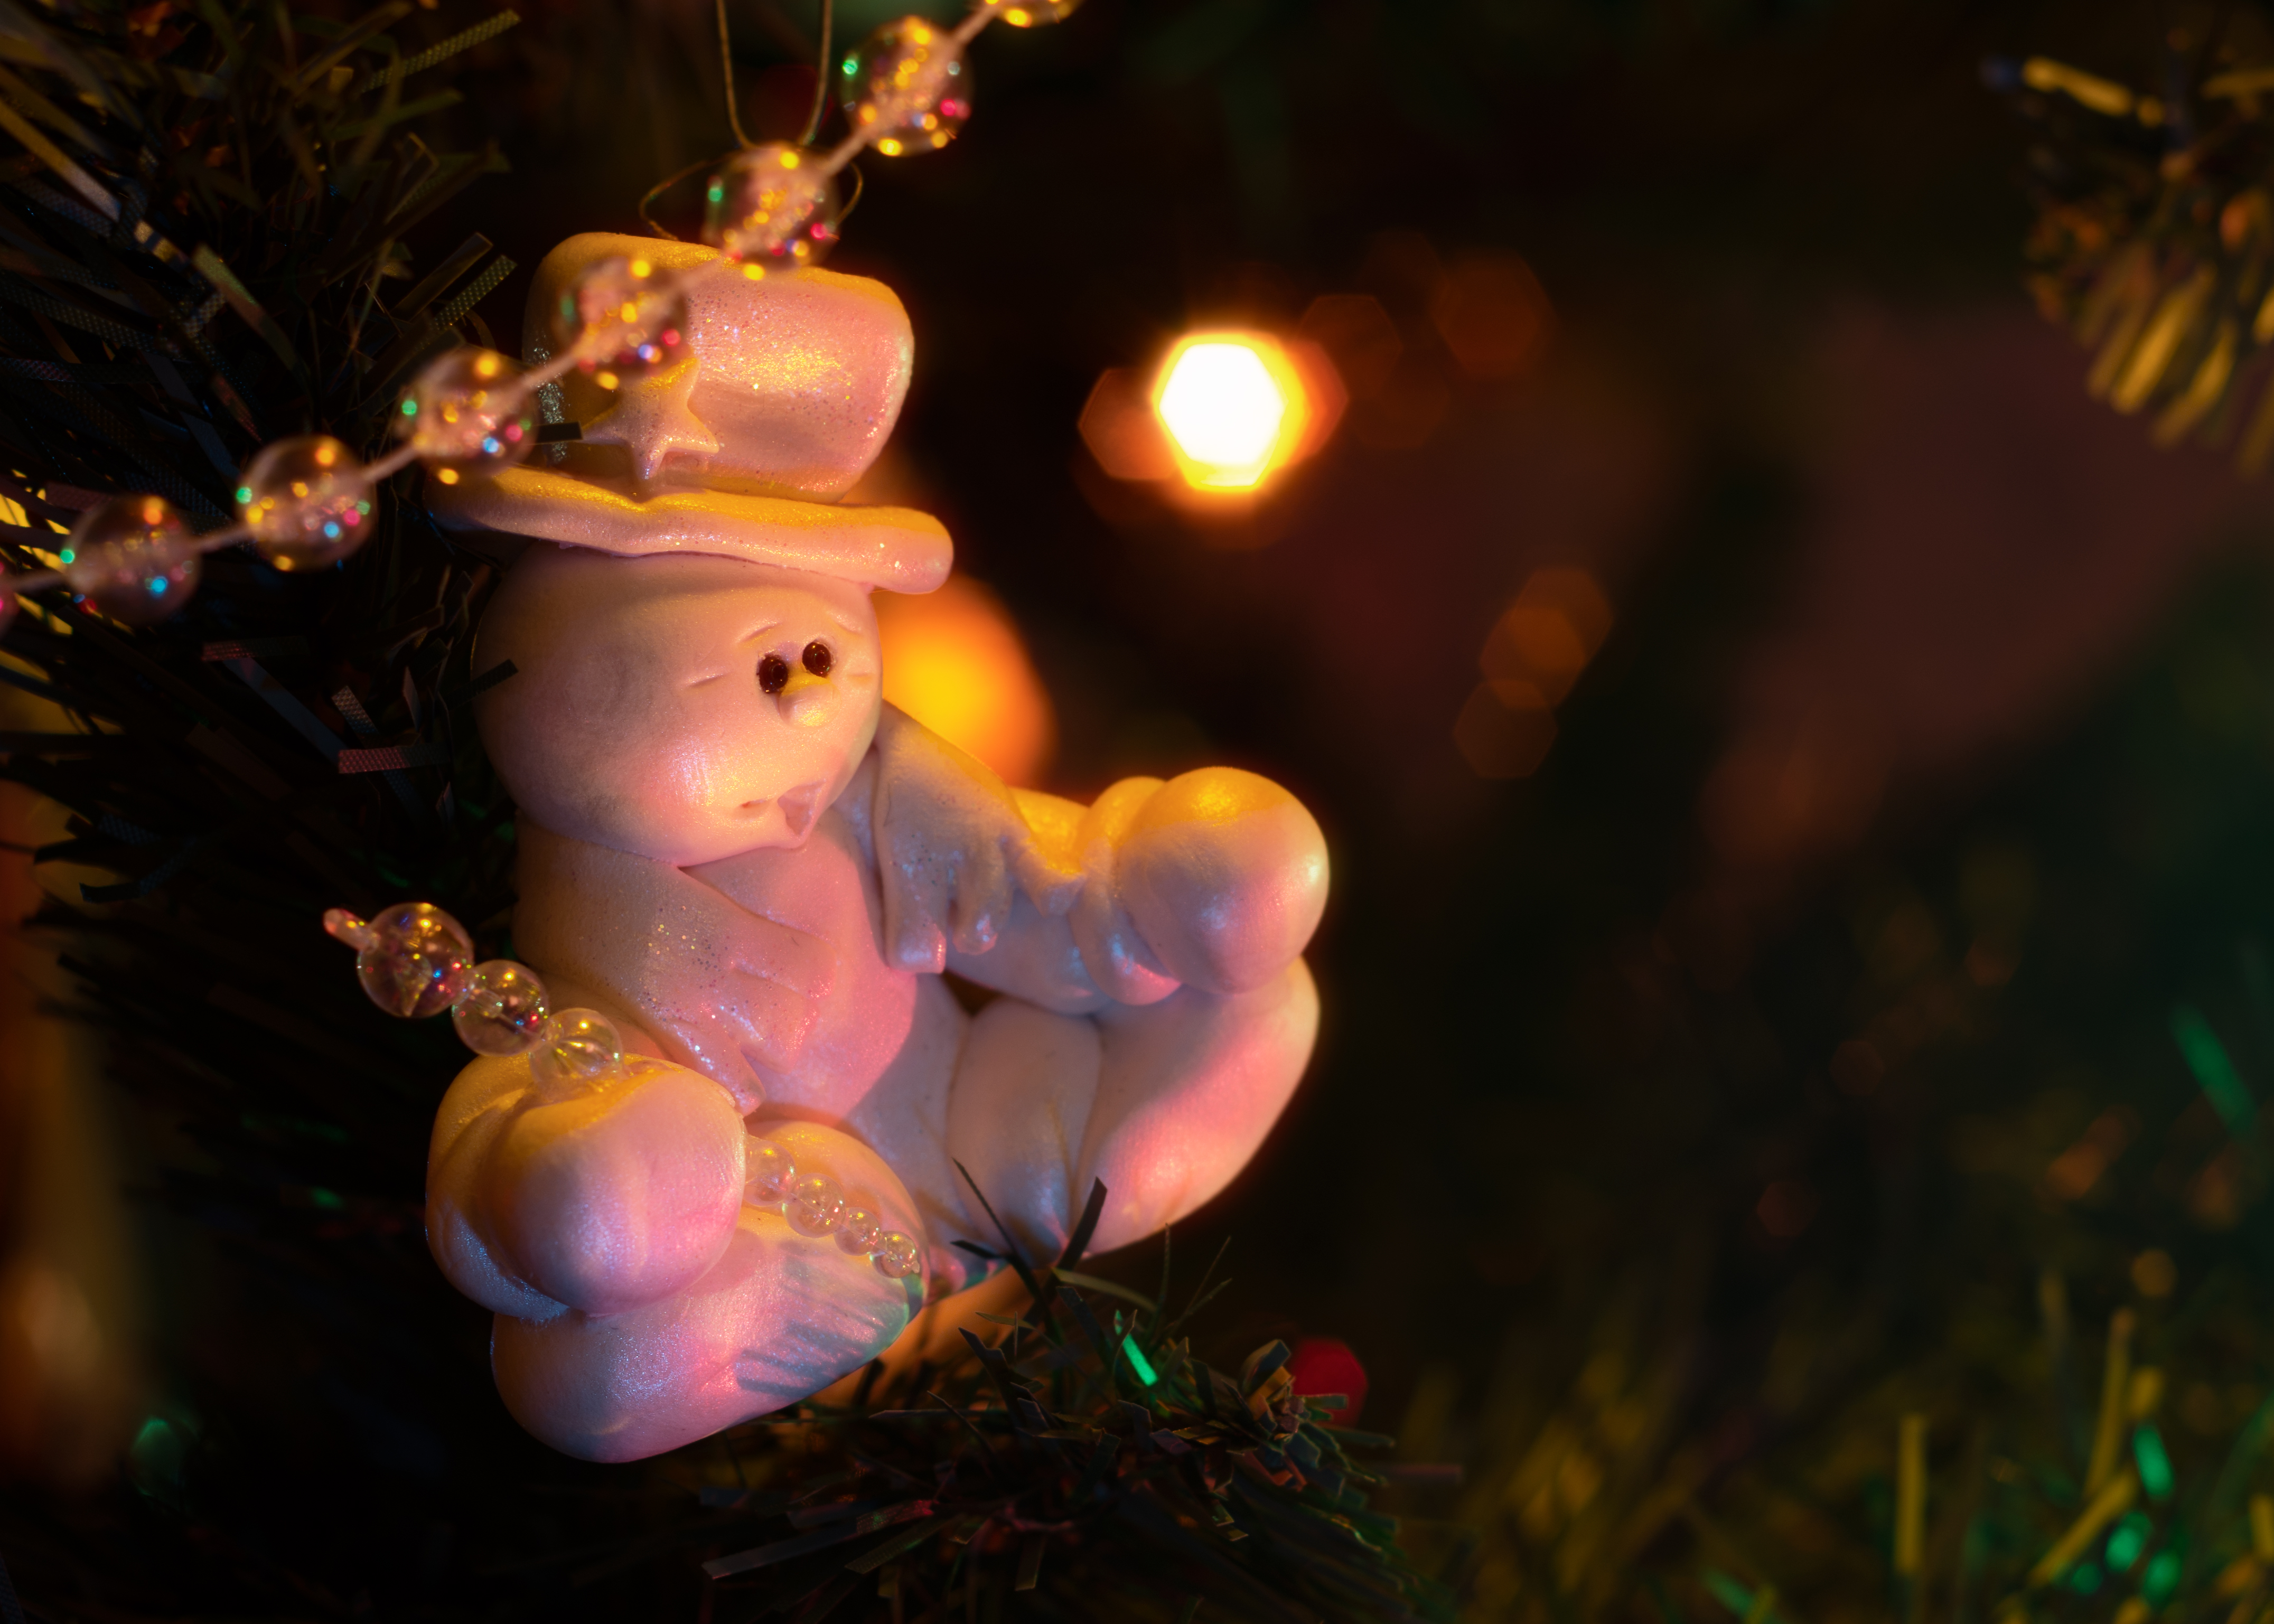
man, tree, branch, snow, light, bokeh, white, night, photography, flower, purple, photo, clear, ice, decoration, red, bulb, color, sitting, holiday, hat, blue, hanging, yellow, christmas, lighting, decor, christmas tree, season, scarf, smile, festive, ornament, sit, christmas decoration, face, eyes, lights, 50mm, shallow, seasons, bulbs, head, snowman, ball, pentax, hexagon, fake, icicle, artificial, hang, out, parish, dof, balls, xmas, melting, coal, melt, sits, decorate, pa, smc, f17, k30, festivities, smiley, macro photography, lite, hexagonal, festivus, lites, smcpa50mmf17, christmas lights